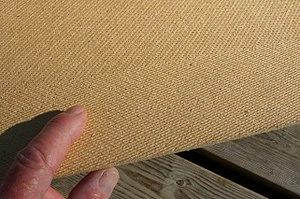
L'Isorel est un produit qui se présente sous forme de panneaux de fibres dures de bois transformées sous haute pression. Le procédé de fabrication par voie humide ne nécessite aucune adjonction de colle synthétique, la lignine et l'hémicellulose des fibres se polymérisant à la fabrication pour solidariser celles-ci entre elles sous l'effet de la chaleur et de la pression. Les panneaux présentent une surface lisse et de l'autre côté une surface structurée.